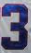
Number: 3